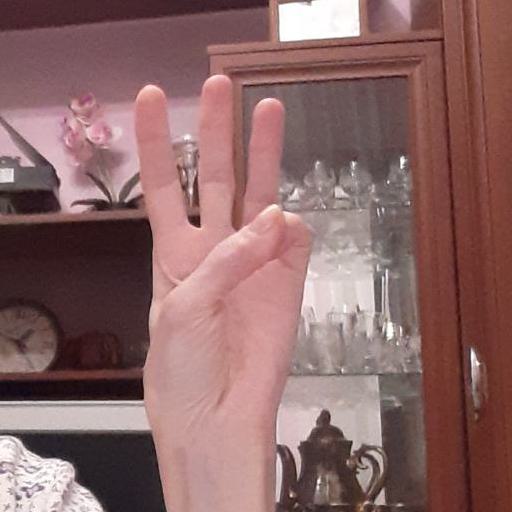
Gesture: three